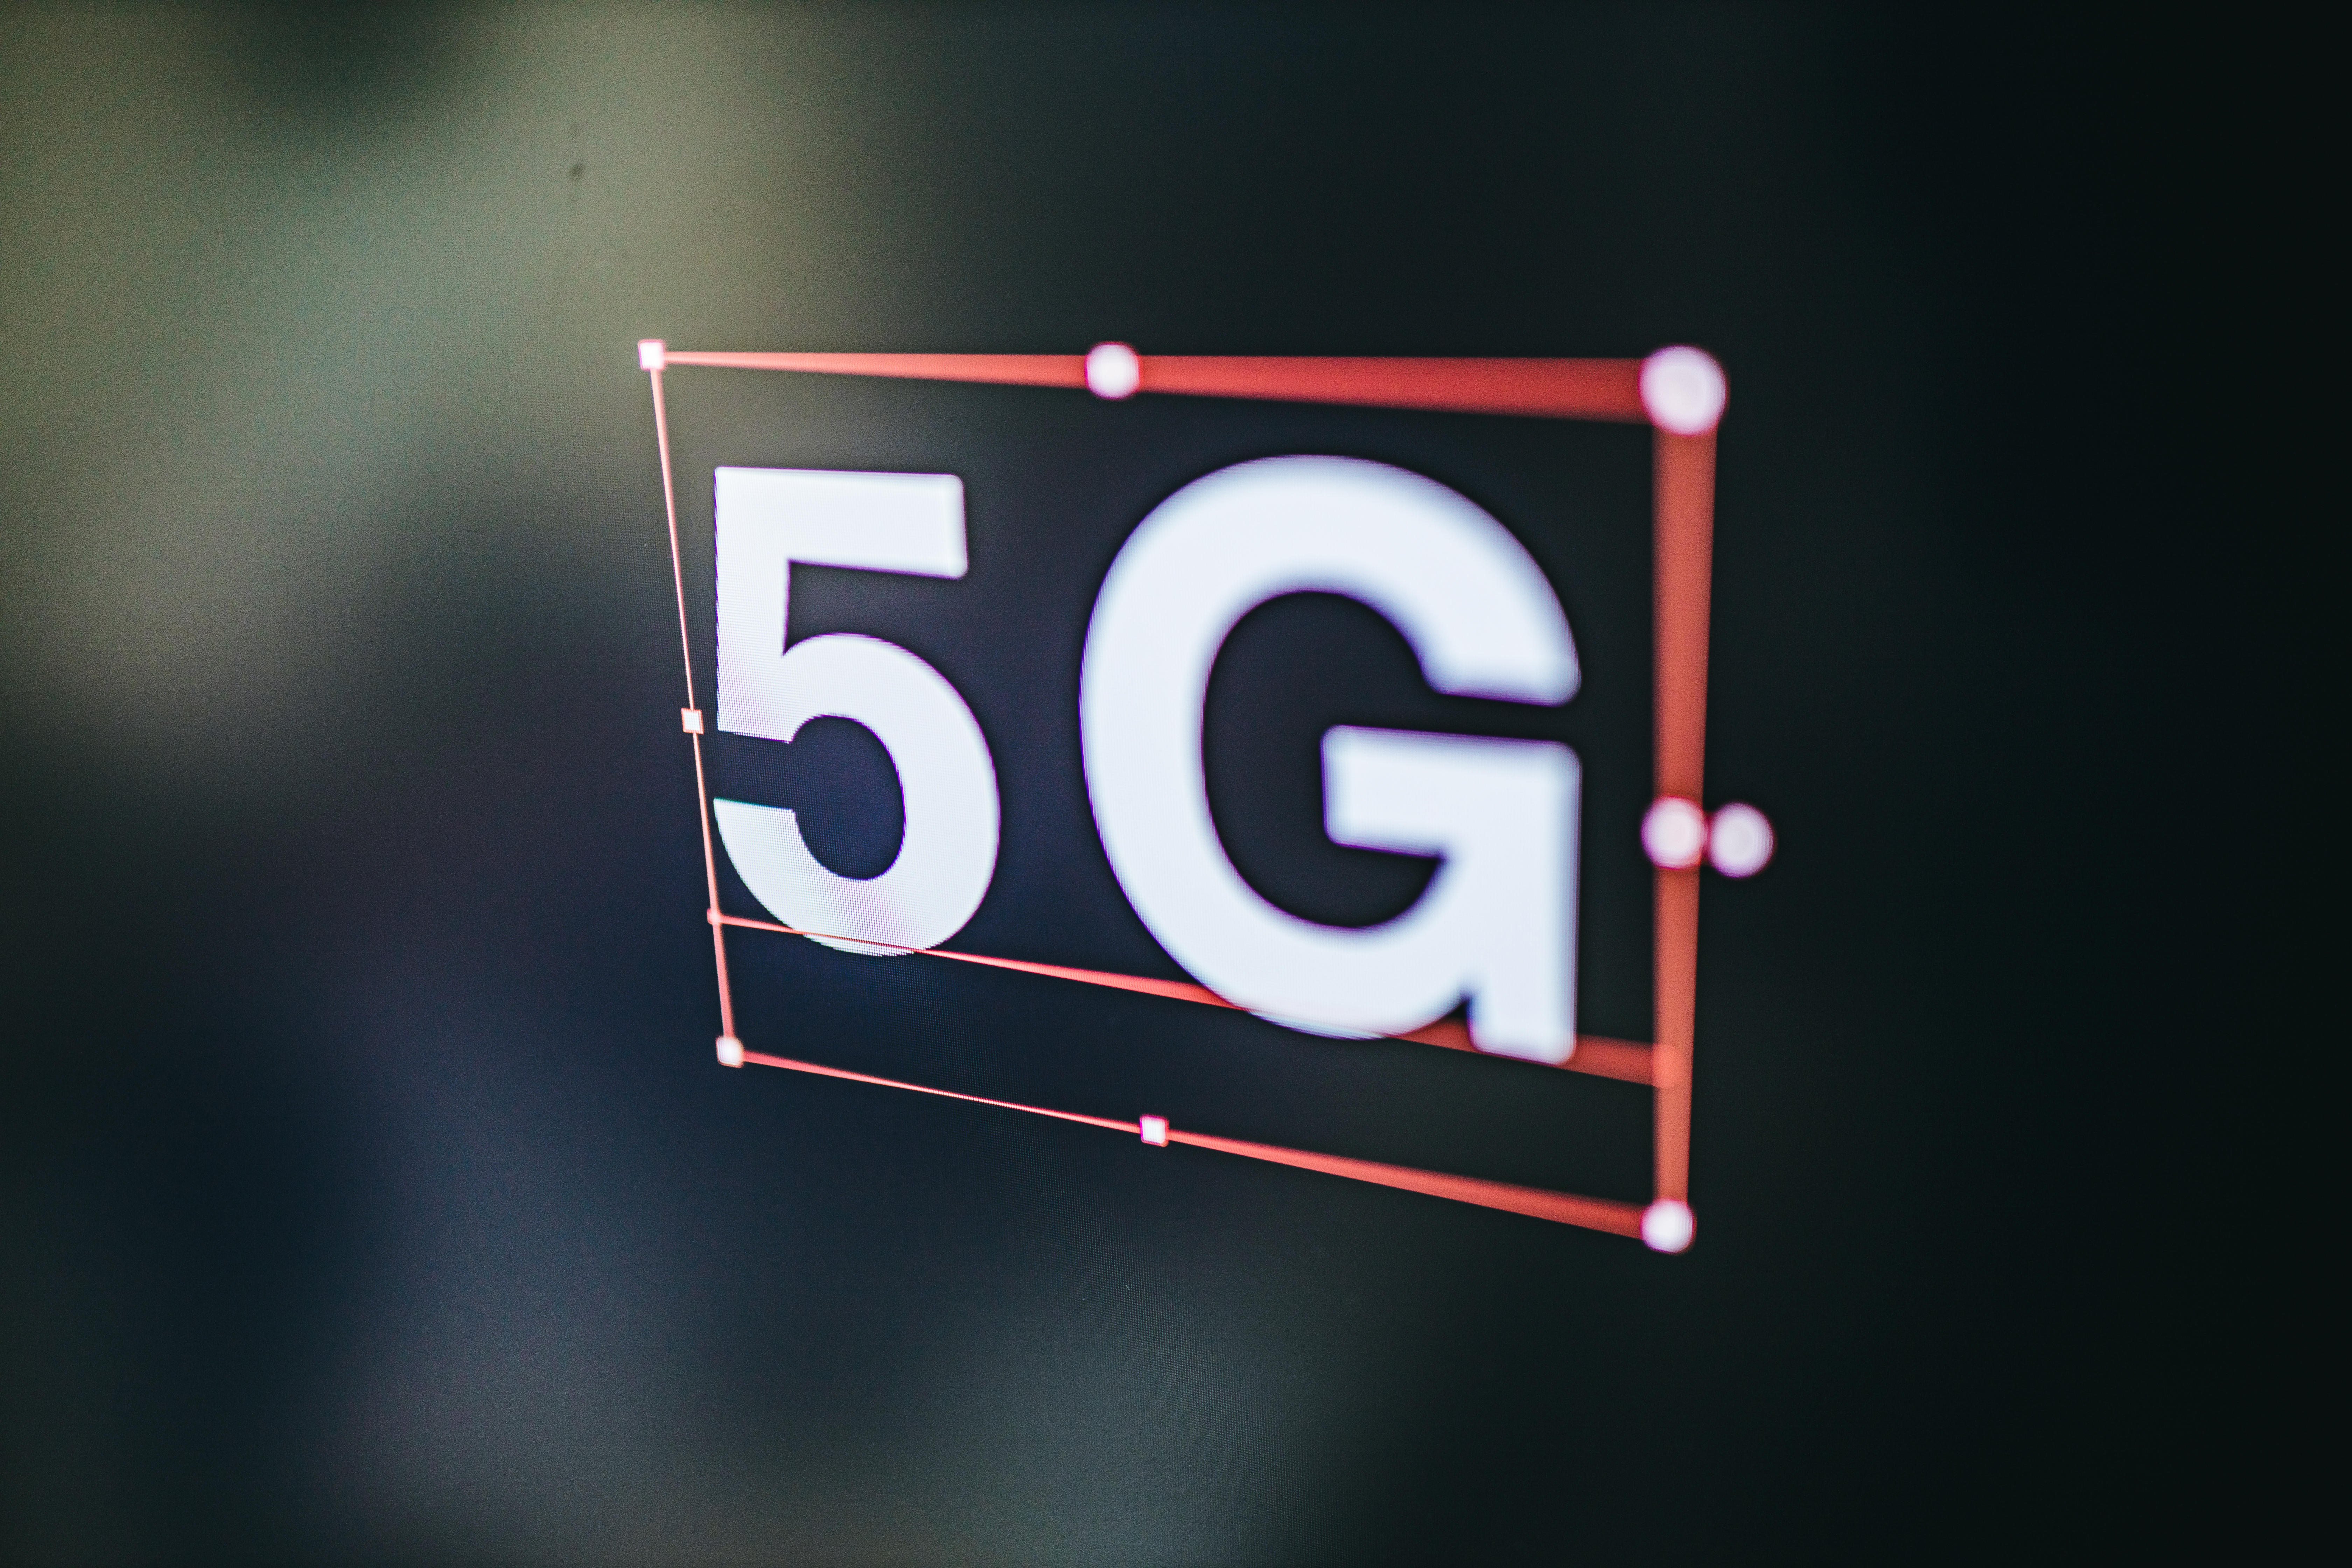
5g, text, font, logo, number, design, graphics, brand, sign, symbol, signage